Mahavira Jain temple, Osian

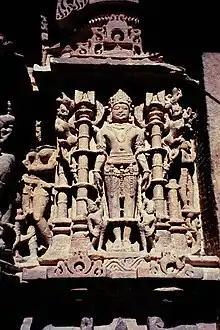
Jivantasvami image of Tirthankara carved on "Torana"

The Jain temple is dedicated to Mahavira and belongs to Śvētāmbara sect of Jainism. The temple is considered a testimony of architecture Gurjara-Pratihara dynasty. This a large temple surrounded by enclosing wall consisting of garbhagriha, mandapa. The temple features a sanctum, a closed hall, an open porch and an ornate Torana (gateway) and exquisite sculptures. The temple has one closed and two pillared halls elongated the axis of principal shrine. The torana in front of the sanctum is rich with ornate carvings of tirthankaras, 12 in padmasan posture and 4 kayotsarga positions. The pillars of the temple feature intricate artwork are particular "Maha-Maru" tradition. The temple has seven subsidiaries, four on the eastern and three of the western side of the sanctum. These shrines are joined by "pradaksinapatha". Eastern parts of the shrine have figures of Mahavira and Parshavanatha. The Shikhara of the garbhagriha and subsidiary shrine are crowned with amalaka and kalasa. The shikhara above mulprasad was constructed later with Māru-Gurjara architecture.